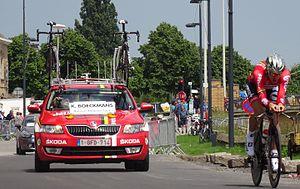
Reportage photographique réalisé le vendredi 30 mai à l'occasion du contre-la-montre individuel de la troisième étape du Tour de Belgique 2014 à Dixmude, Belgique.
Kris Boeckmans, né le 13 février 1987 à Malle, est un coureur cycliste belge, membre de l'équipe B&B Hotels-Vital Concept. Professionnel depuis 2010, il a été champion d'Europe sur route espoirs en 2009.